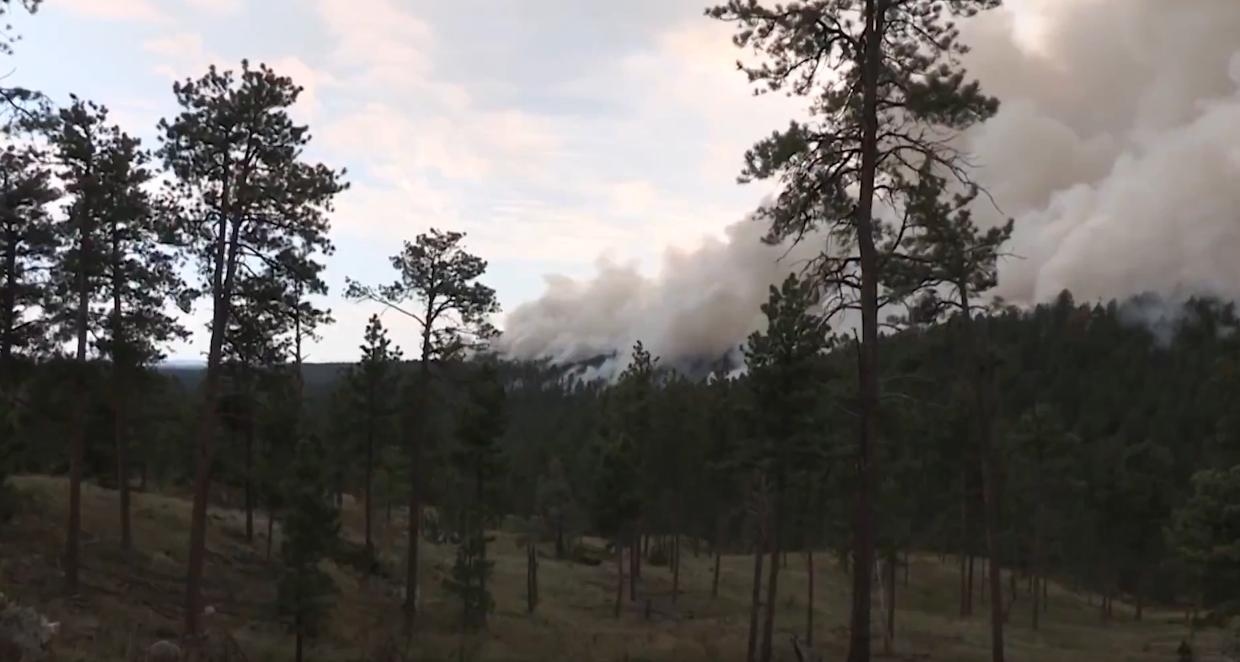
Fire: no
Smoke: yes